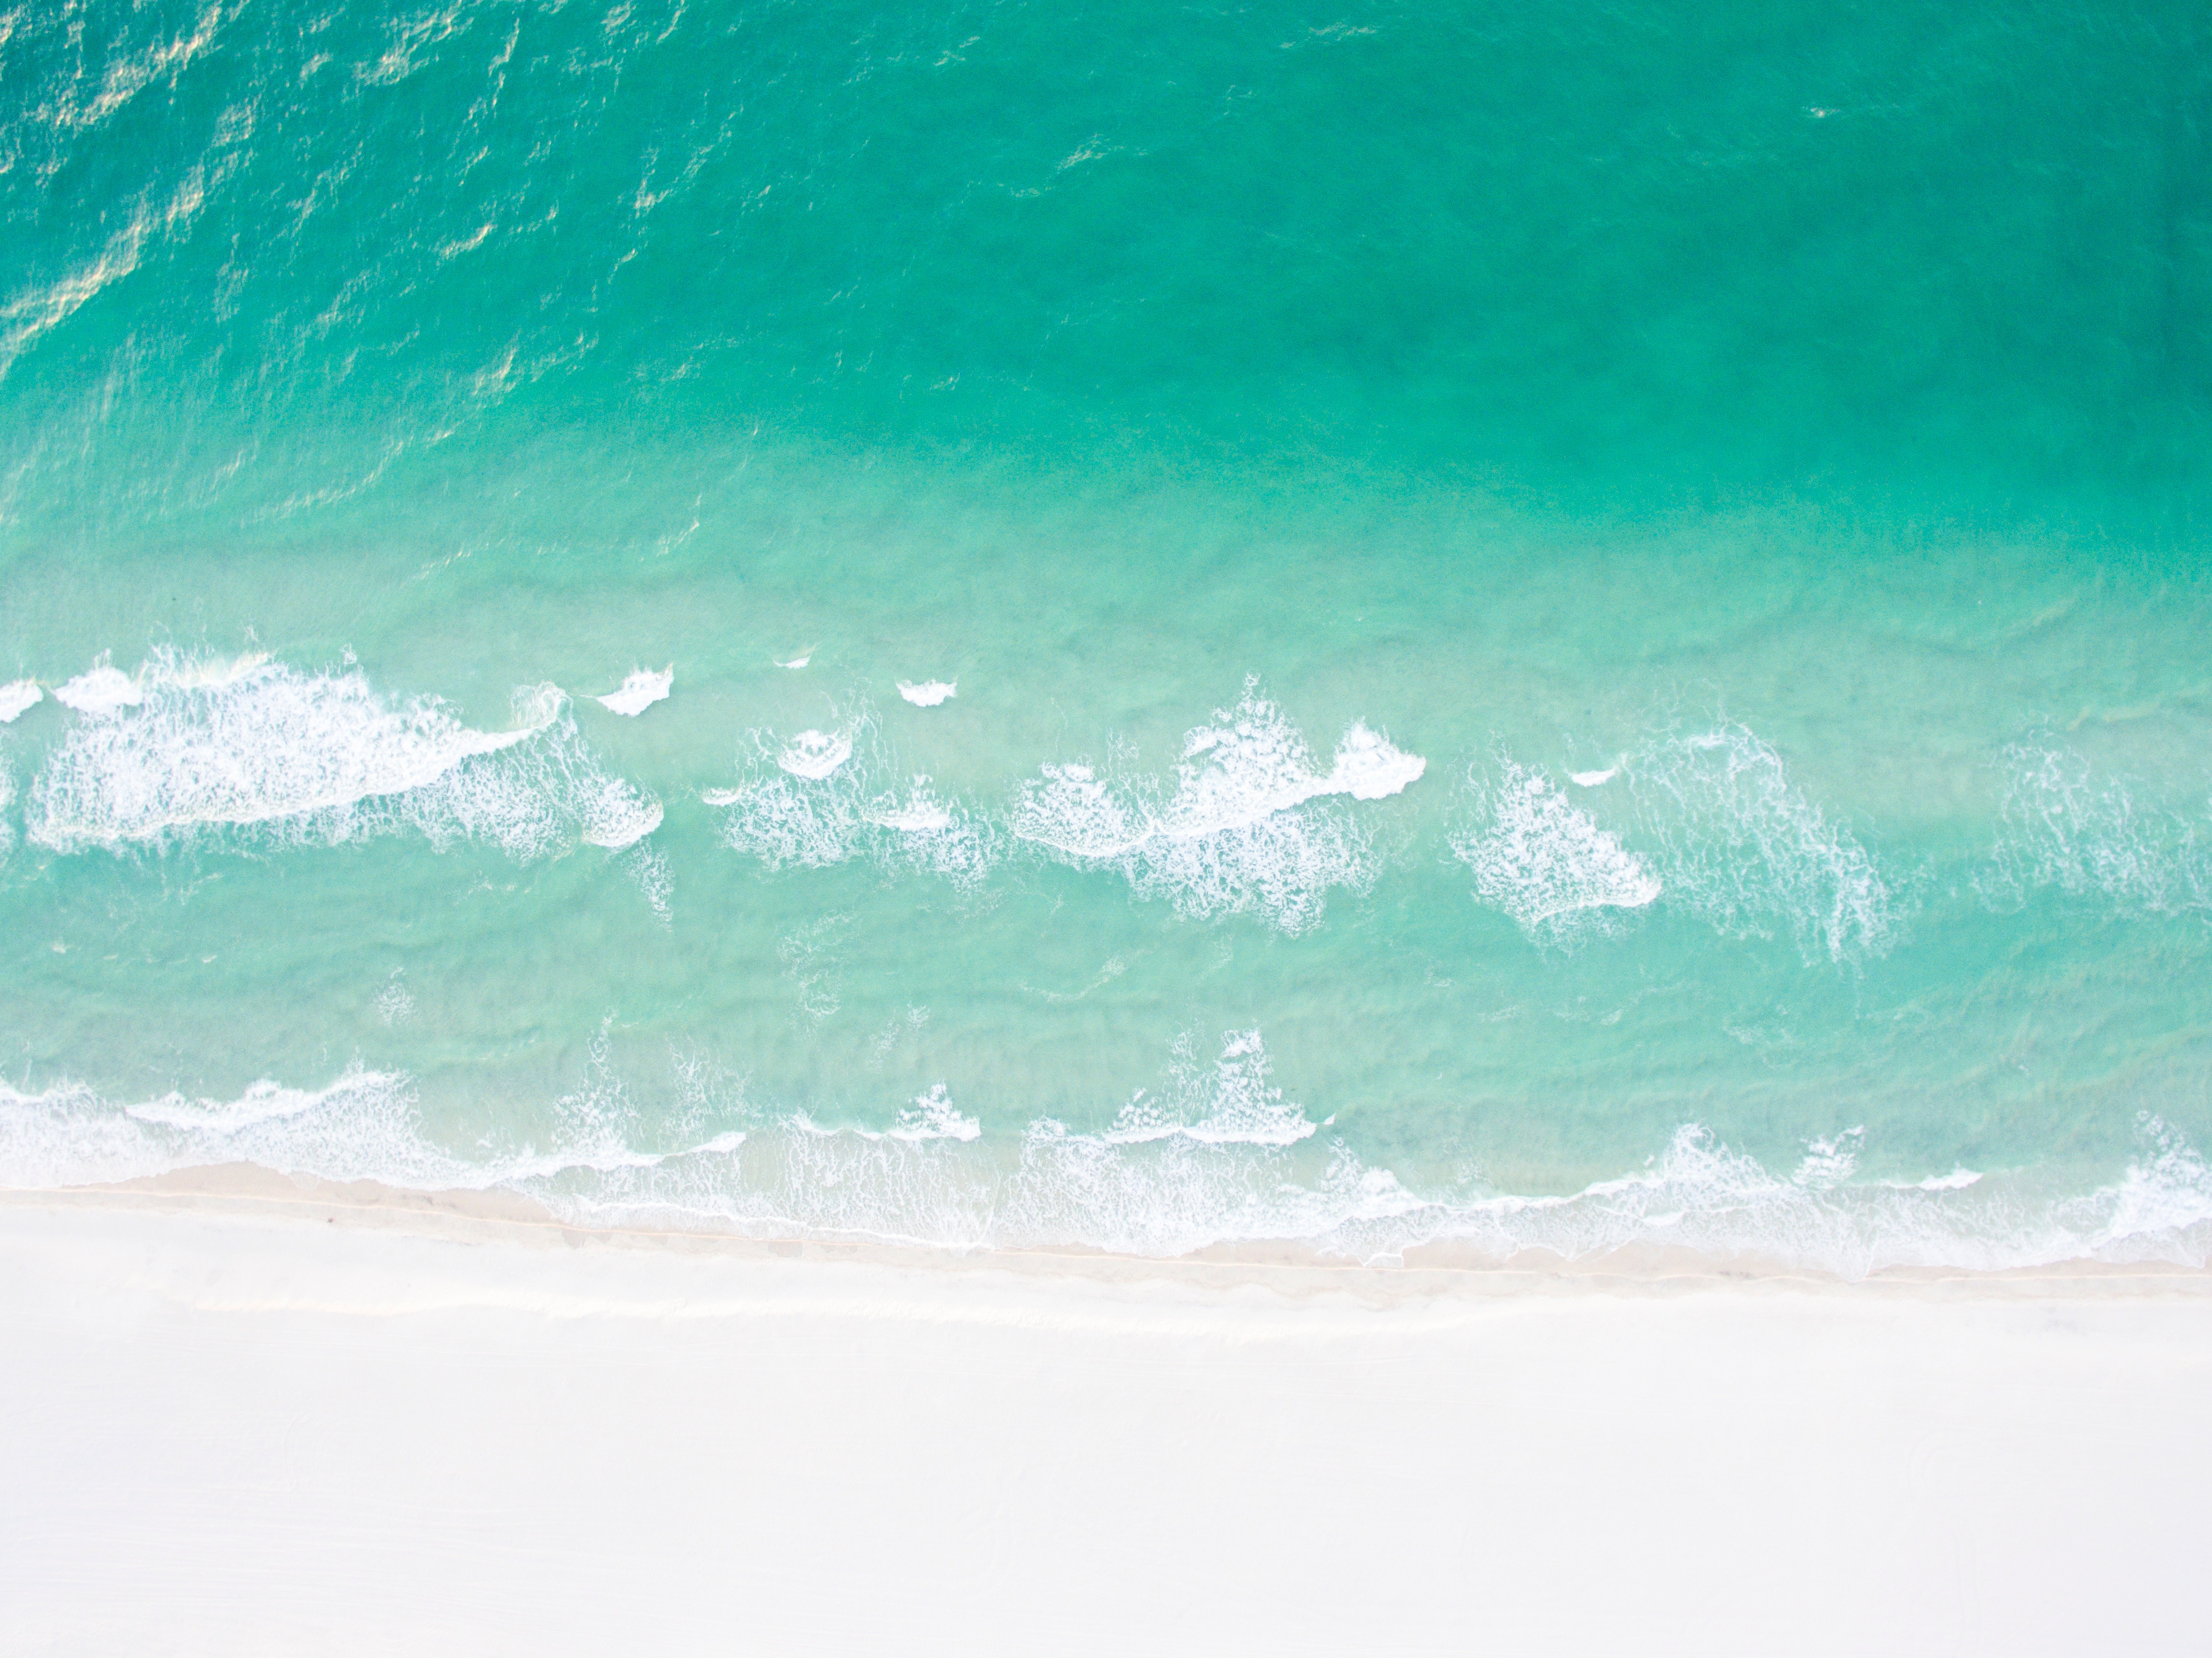
beach, sea, water, sand, ocean, horizon, sunlight, shore, wave, wind wave